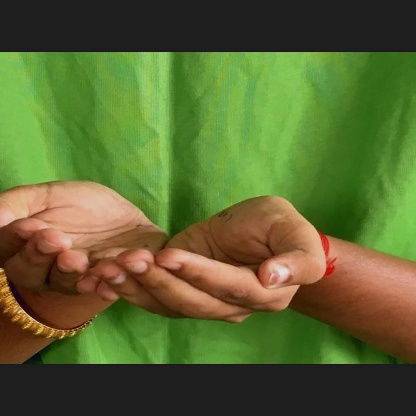
Mudra: Pushpaputa